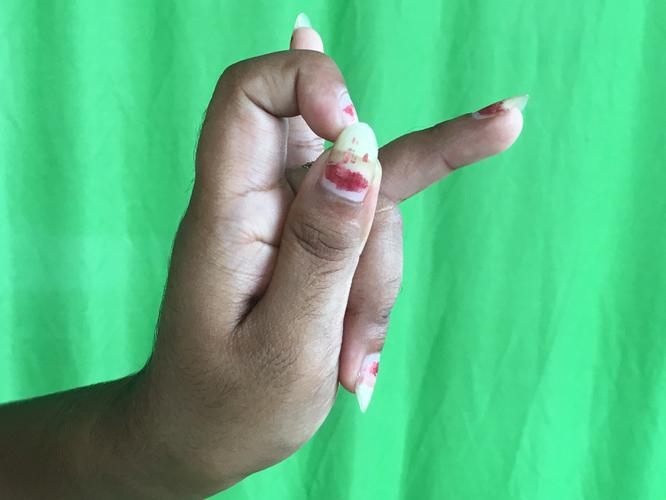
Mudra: Katakamukha_3
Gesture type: single_hand